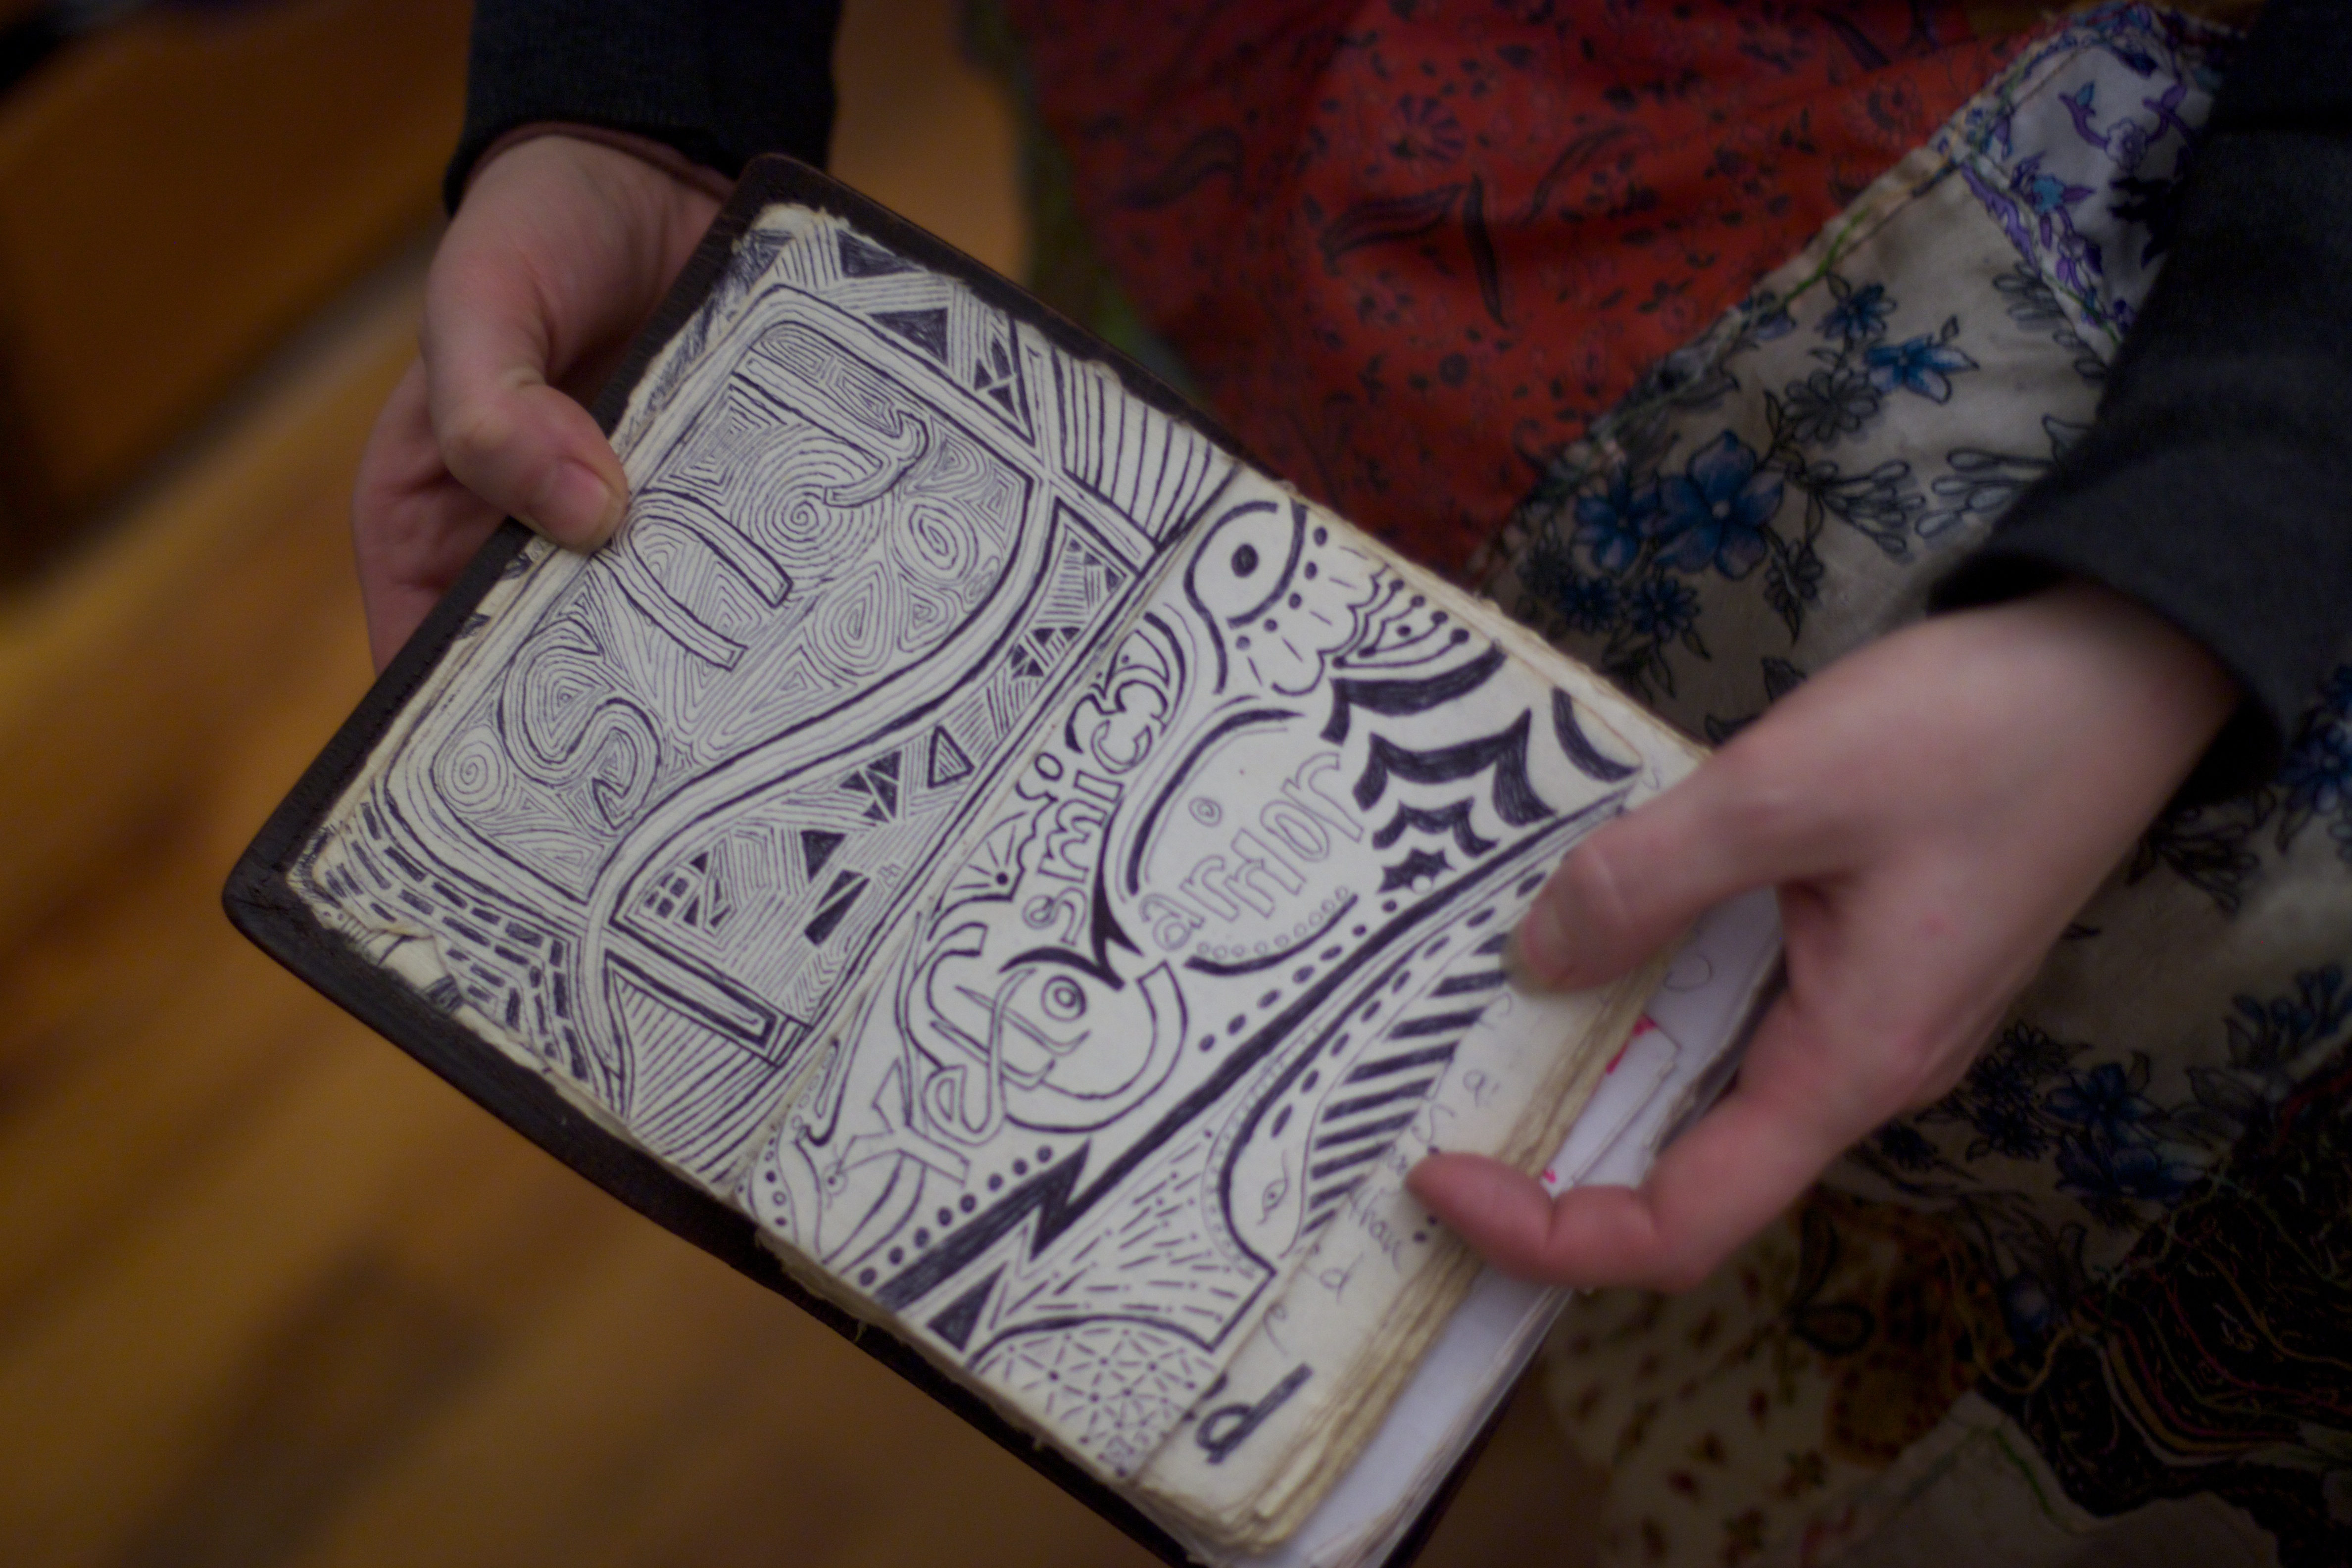
writing, hand, pattern, tattoo, arm, art, drawing, design